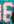
Number: 6